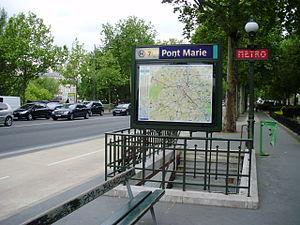
Entrée de la station «